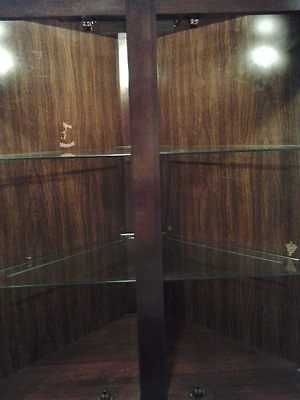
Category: cabinet